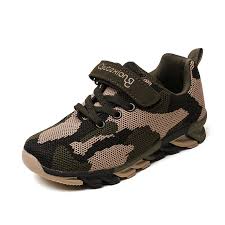
Waste category: shoes